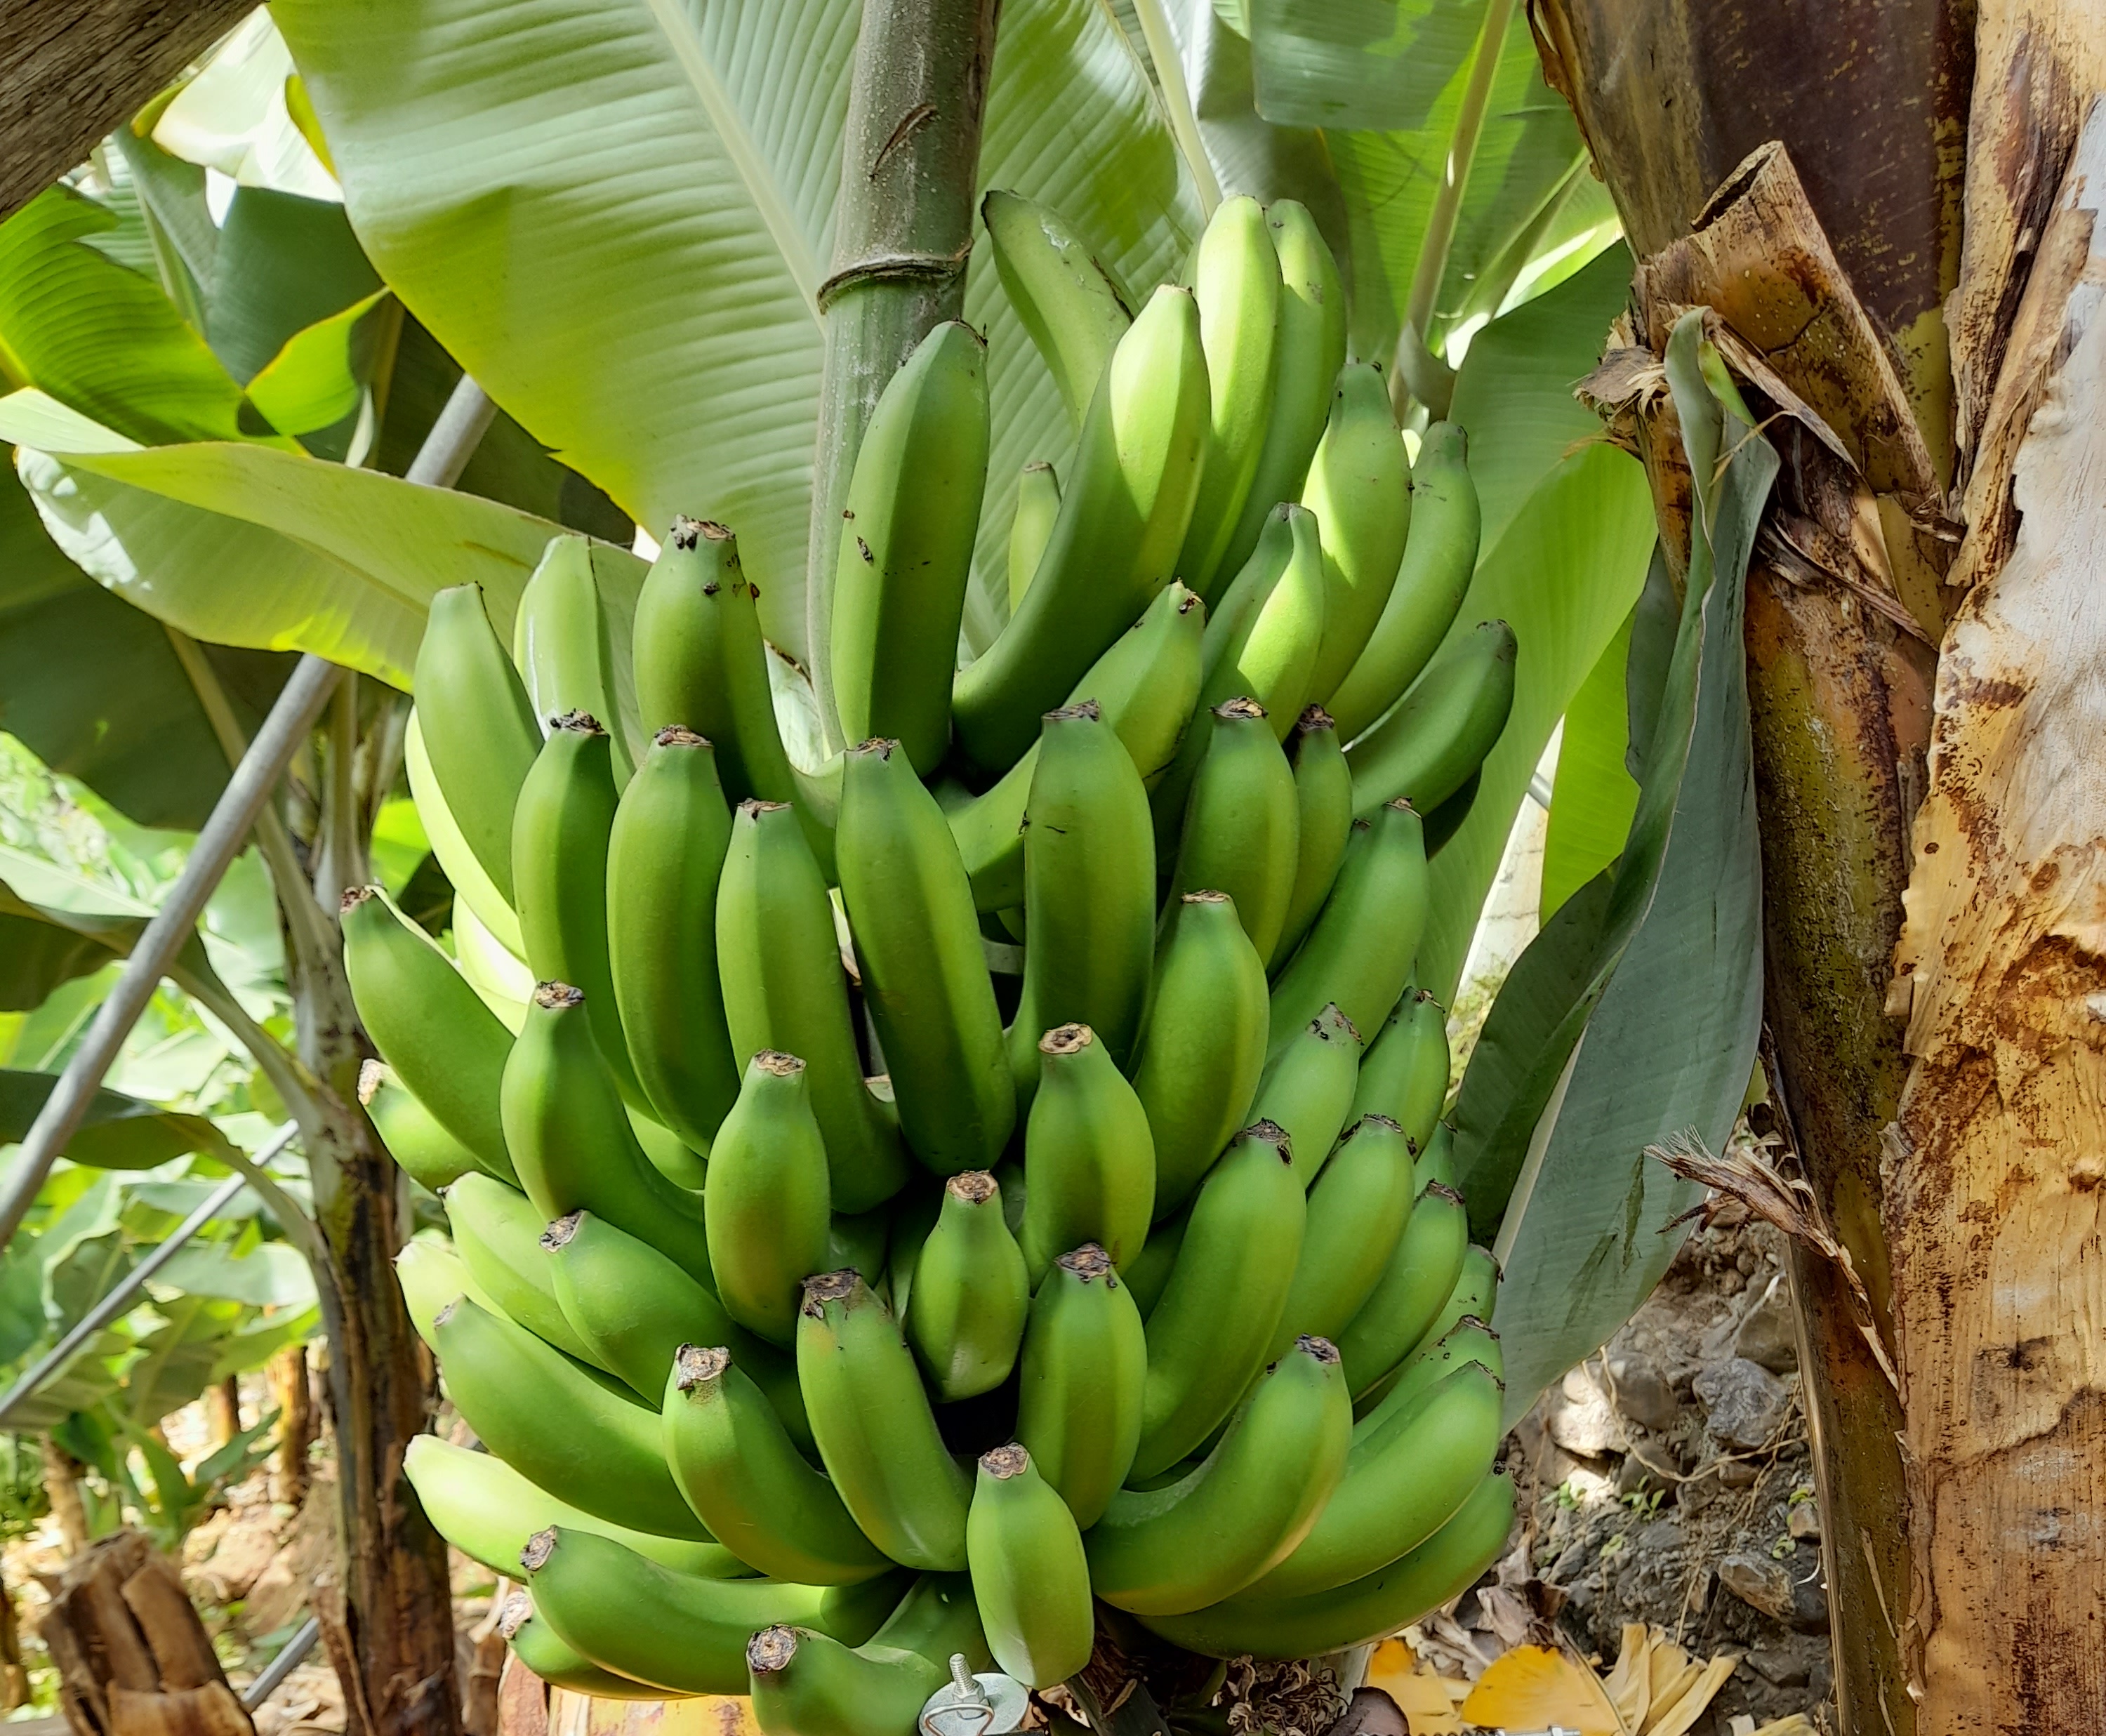
Label: Cut